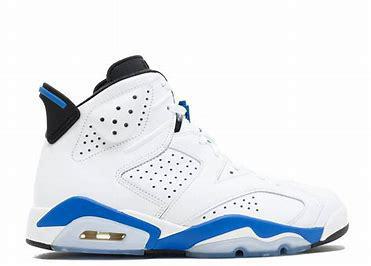
Brand: Jordan
Model: 6 Retro